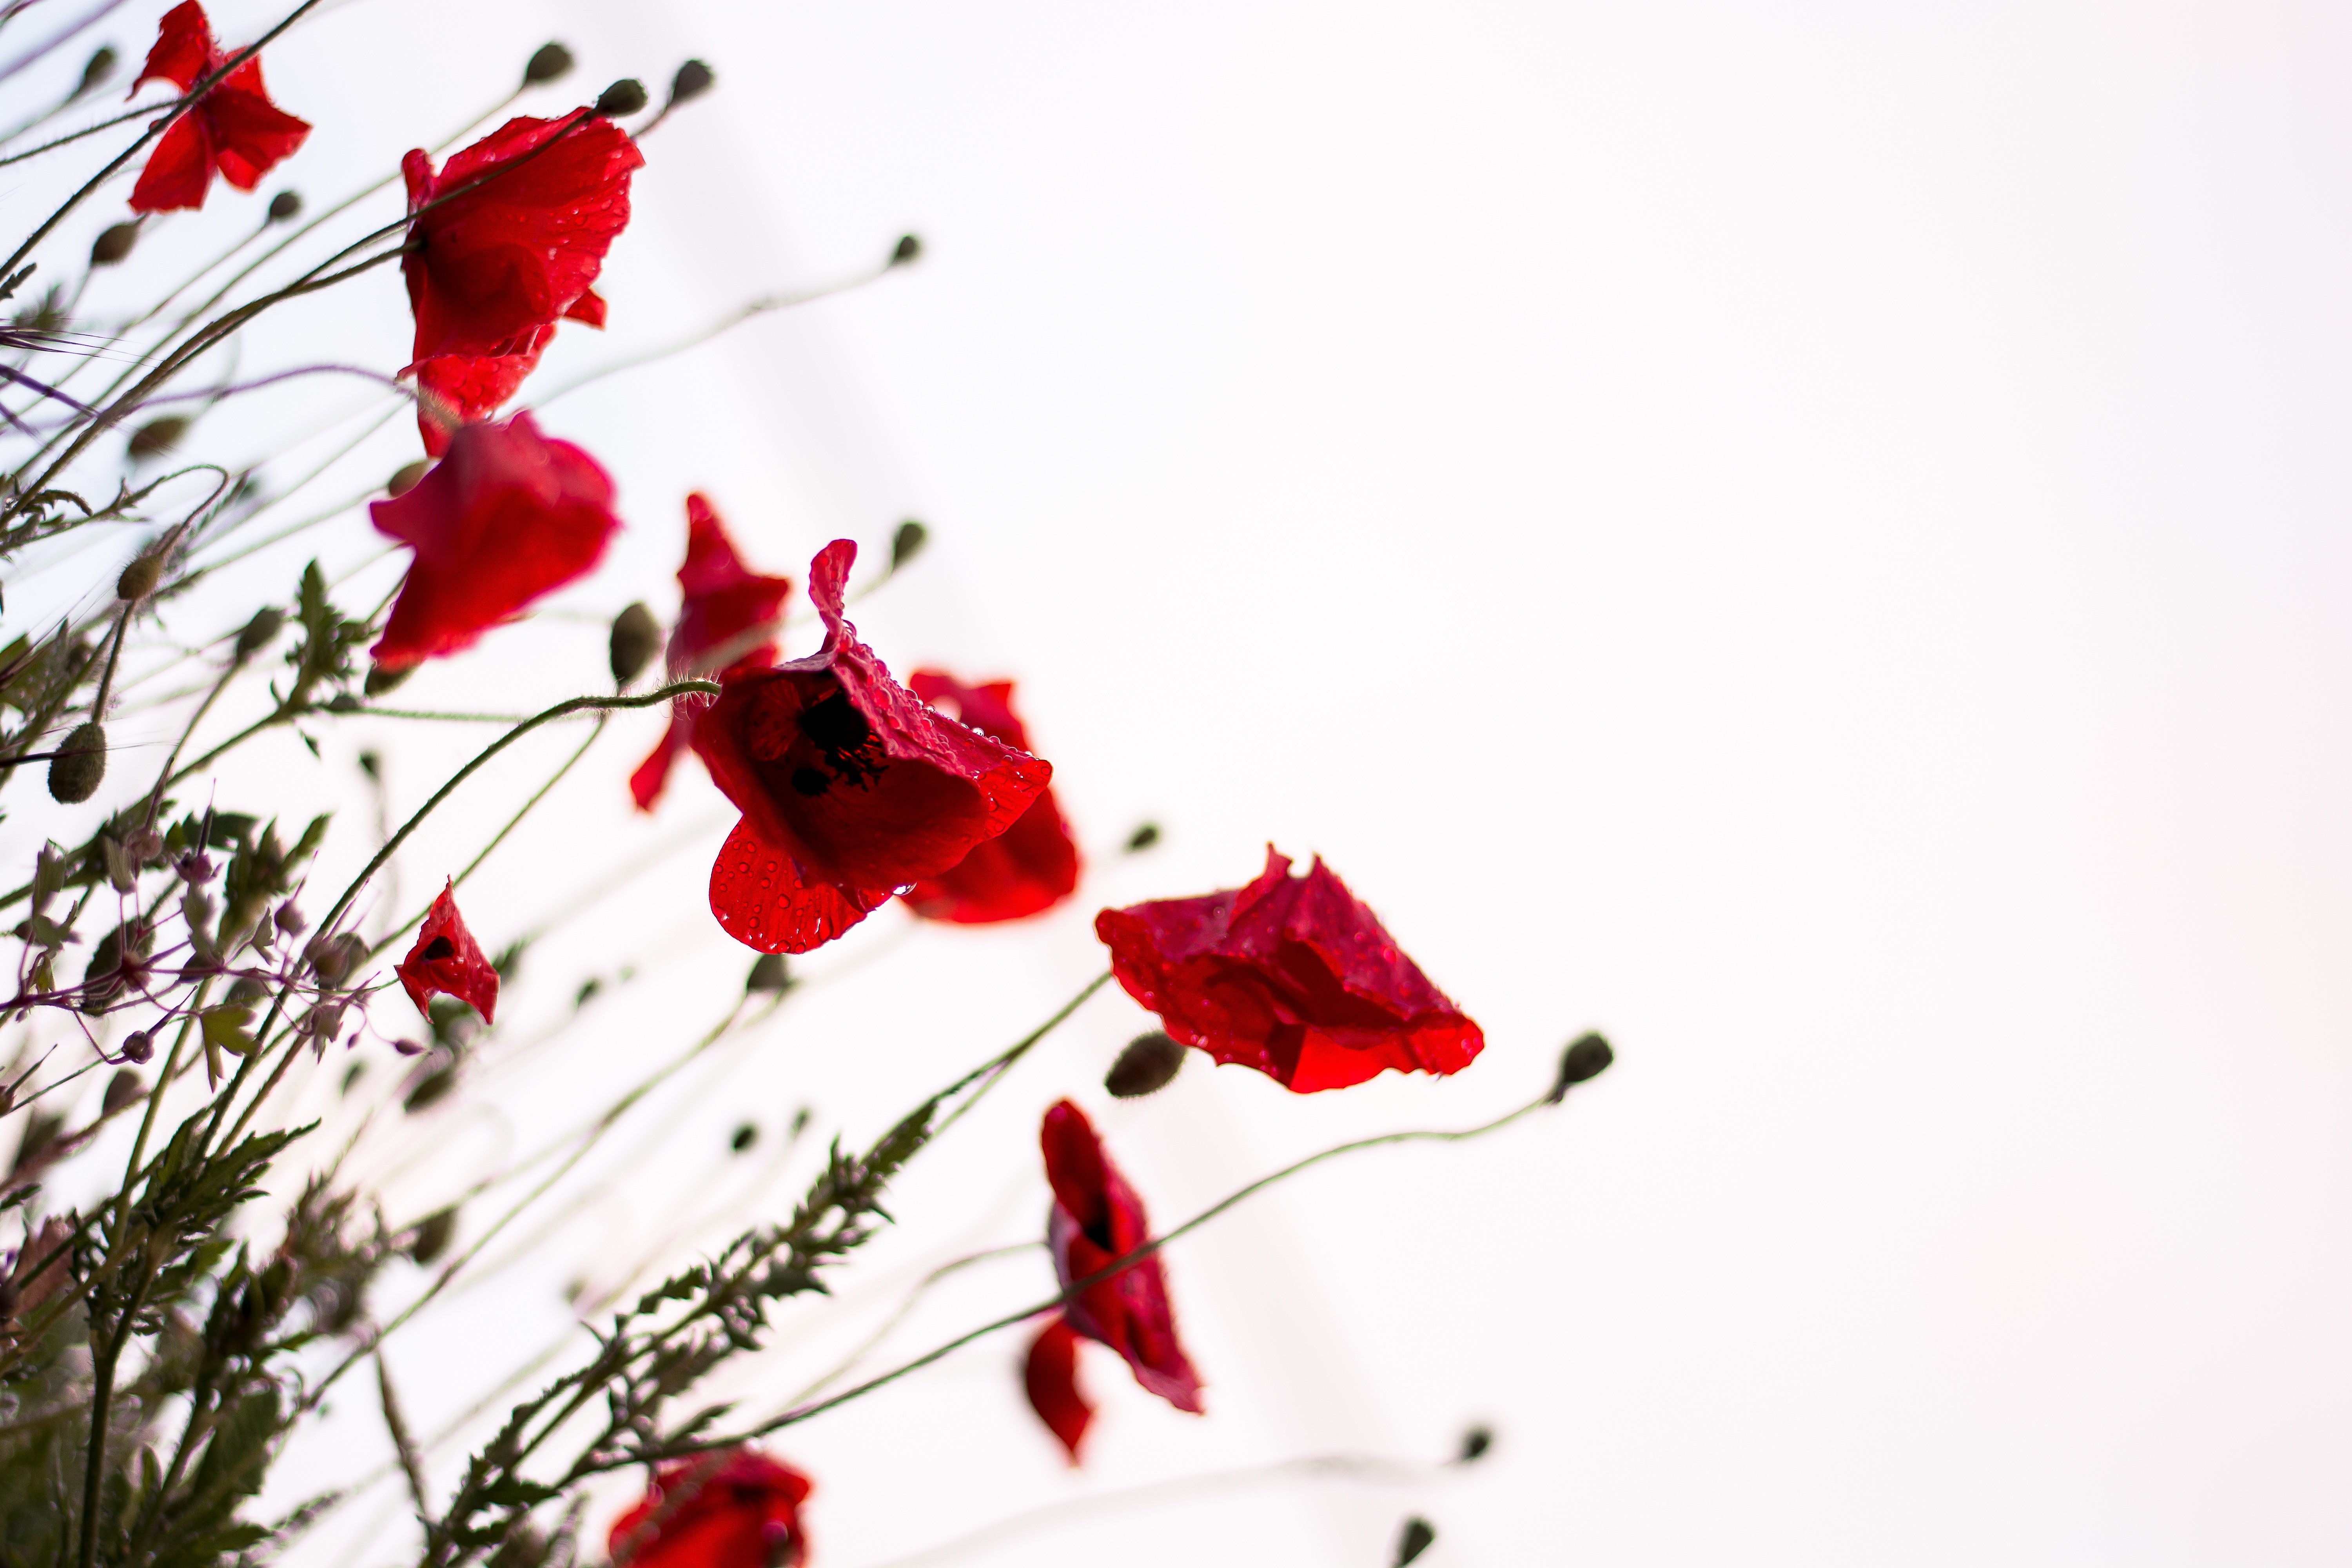
red, flower, plant, flora, petal, land plant, leaf, branch, macro photography, blossom, flowering plant